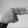
ASL letter: H